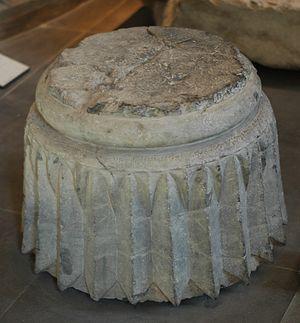
Base de colonne campaniforme. Calcaire, trouvé dans le tell de l'Apadana (salle d'audience du palais de Darius Ier), vers 510 av. J.-C. Porte une inscription trilingue (vieux-perse, élamite, babylonien)